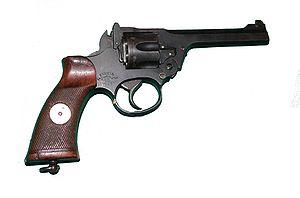
En 1932, la British Army adopte une nouvelle munition, le .38/200, pour ses nouveaux revolvers à canon-barillet basculant vers l'avant et le bas pour le chargement des cartouches. La société Webley conçut alors son Webley Mark IV mais c'est l'Arsenal d'Enfield qui remporta le marché. Cette arme de poing appelée Enfield revolver .38 caliber No.2 Mark 1.N°2 a été largement utilisée par la Grande-Bretagne, la Nouvelle-Zélande, l'Australie et l'Afrique du Sud durant la Seconde Guerre mondiale et jusqu'à la fin des années 1950. Elle fut alors remplacée par le Browning Hi-Power. Elle constitua l'arme de service de nombreux officiers et policiers des pays du Commonwealth après 1945. Une de ses variantes, l'Enfield No 2 Mk1*, fut largement distribuée aux FFI et FFL et est connu comme l'Enfield Commando en France.